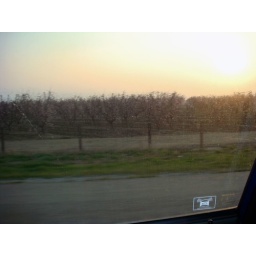
I think it would be lovely to get married in a field of pink trees...